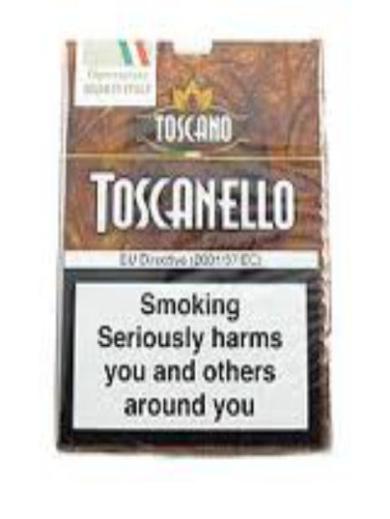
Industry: Necessities